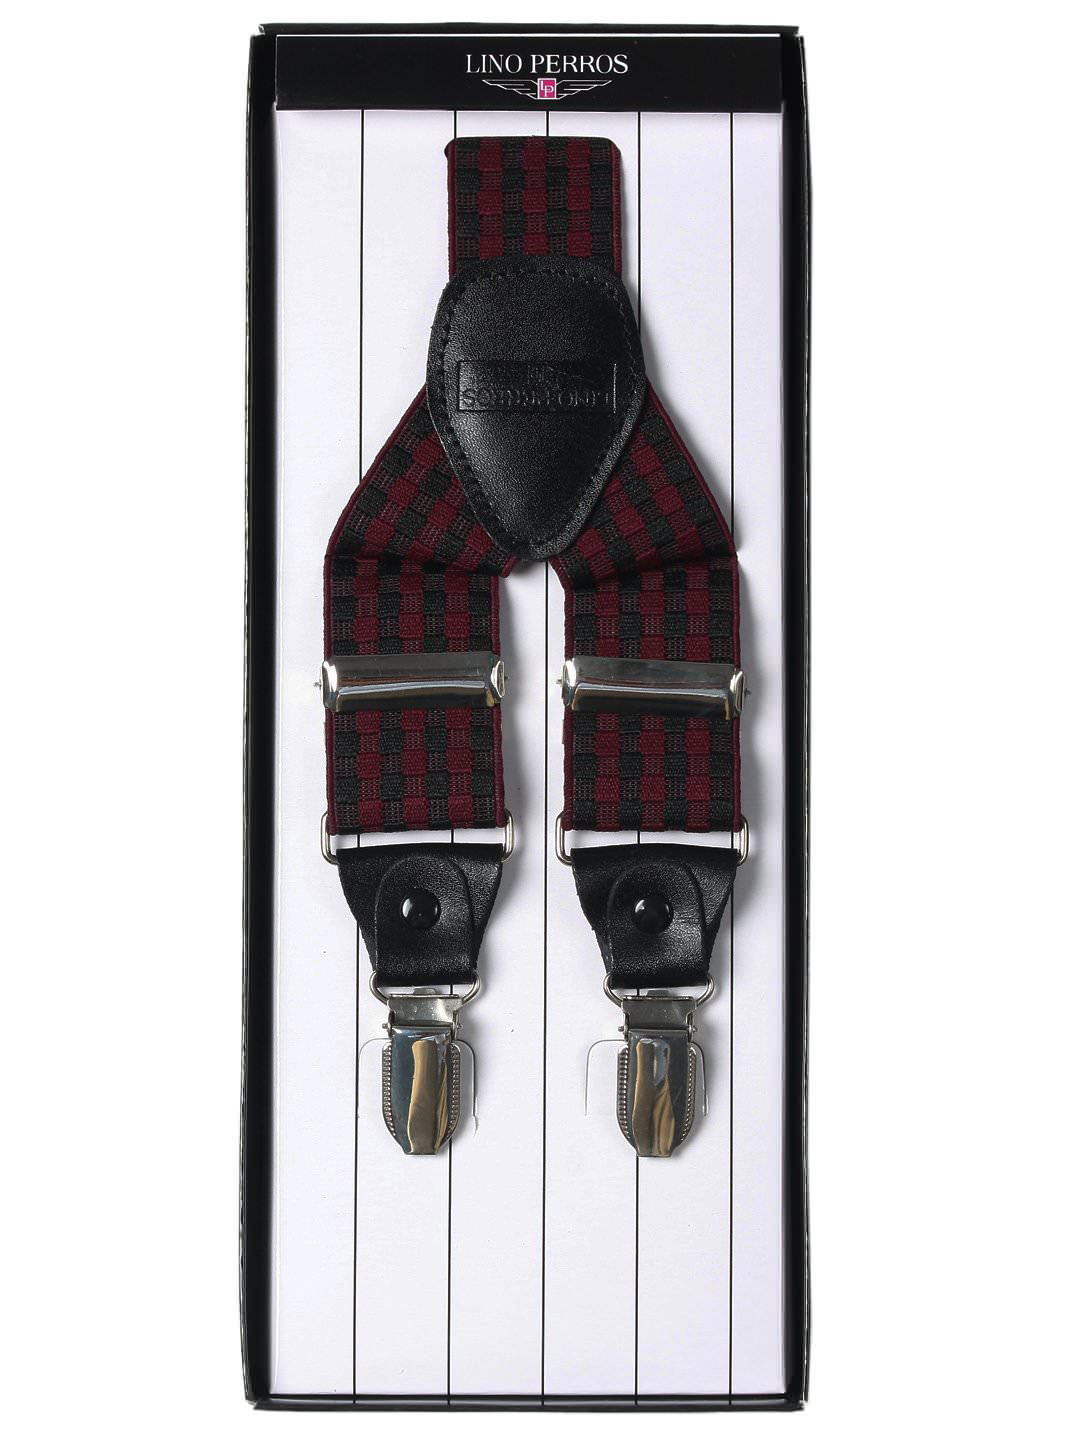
Lino Perros Men Maroon & Black Suspenders
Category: Apparel / Topwear / Suspenders
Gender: Men
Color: Maroon
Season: Summer 2012
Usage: Formal